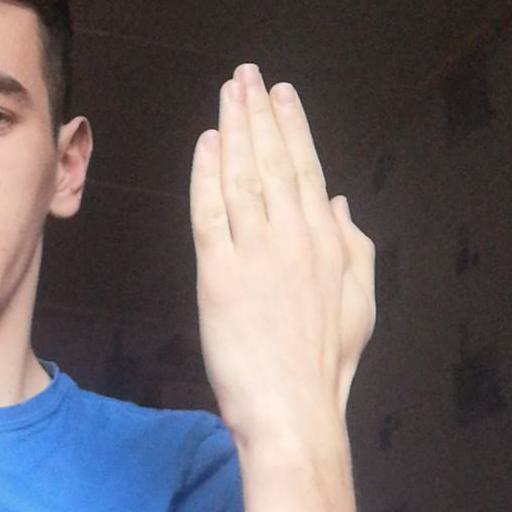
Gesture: stop_inverted